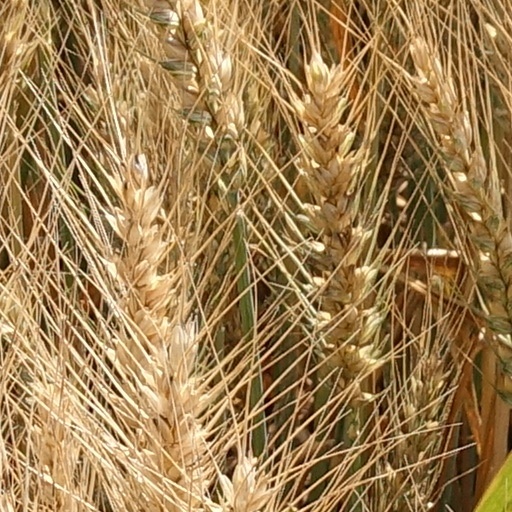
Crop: wheat